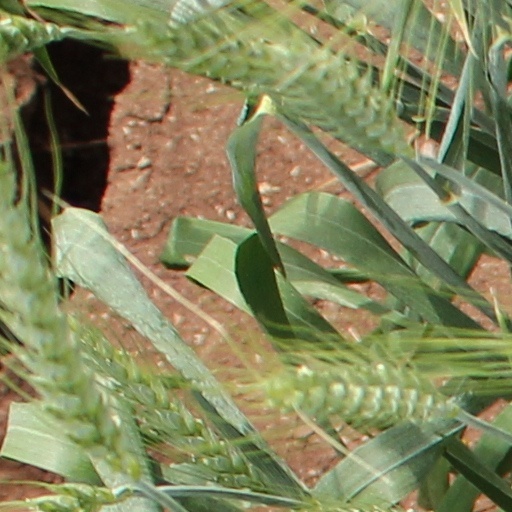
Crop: wheat